Jackson Trengove

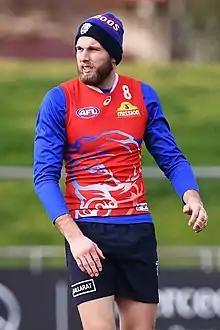
Trengove in August 2018

Jackson Trengove (born 2 November 1990) is a former professional Australian rules footballer who played for the Port Adelaide Football Club and Western Bulldogs in the Australian Football League (AFL).